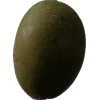
Label: nut